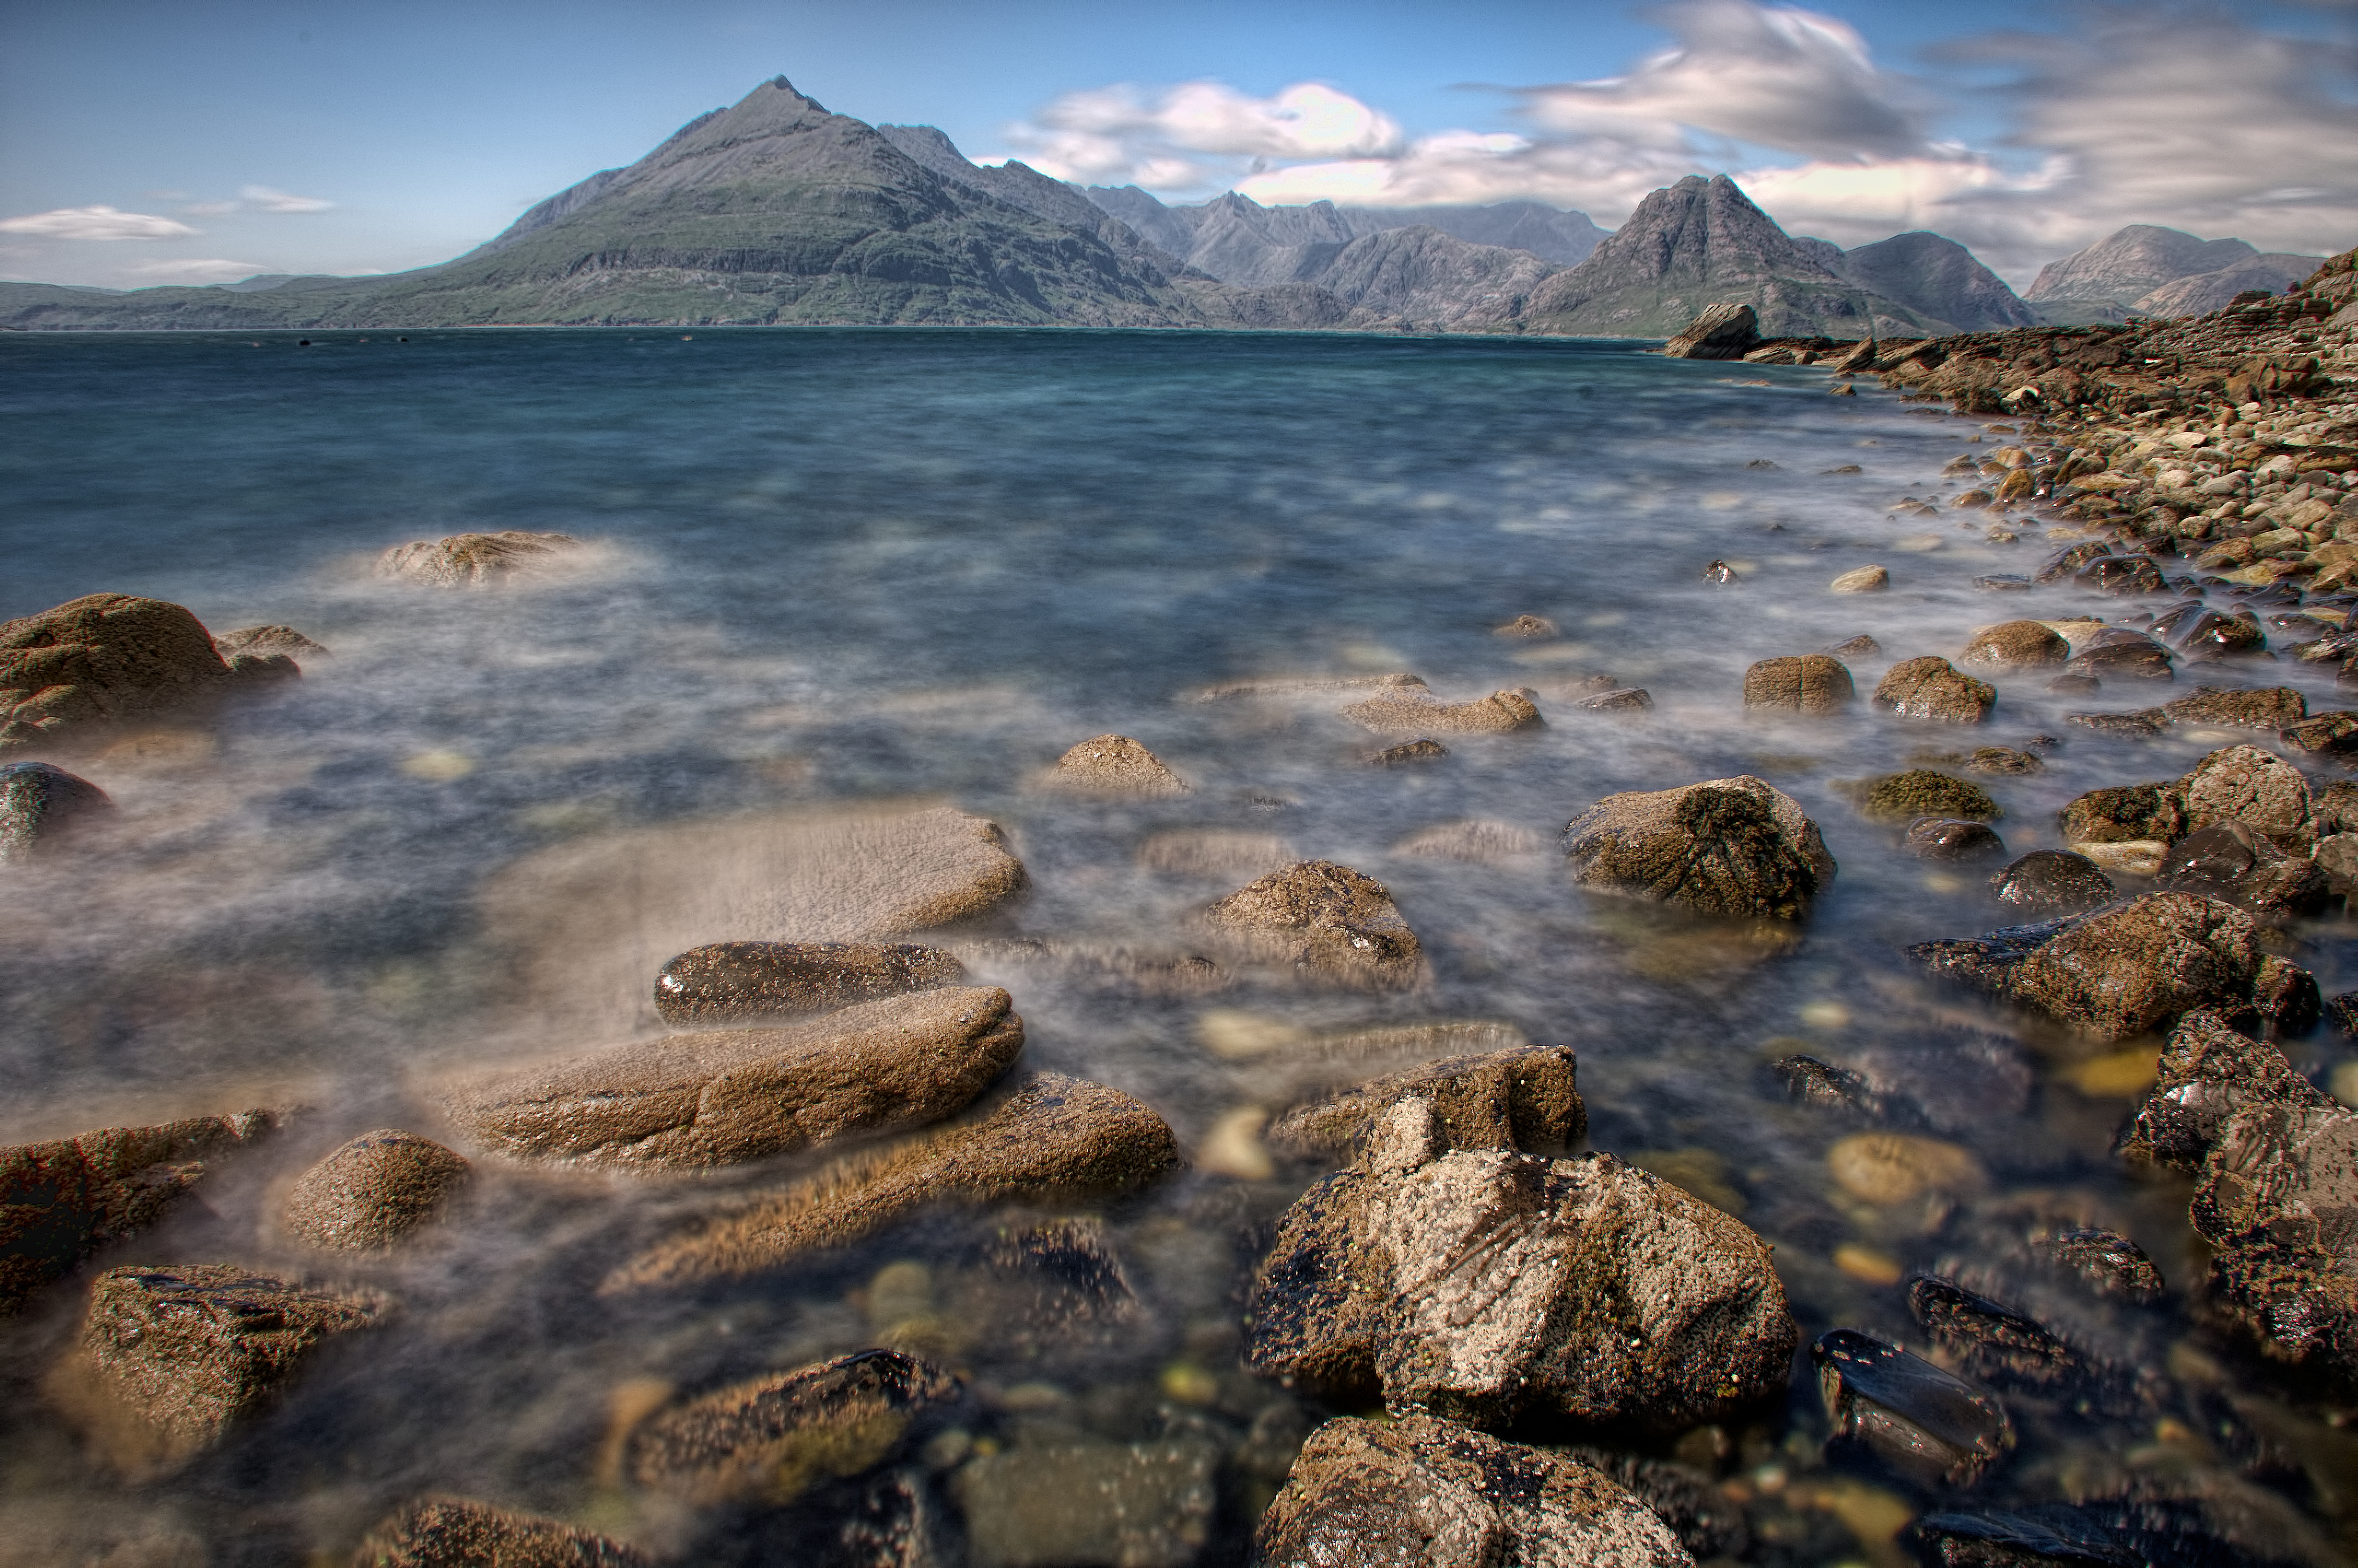
beach, landscape, sea, coast, water, nature, sand, rock, ocean, horizon, wilderness, mountain, cloud, sunrise, sunset, sunlight, morning, shore, wave, lake, reflection, bay, terrain, material, body of water, geology, autofocus, loch, skye, elgol, greatphotographers, cuillin, lochscavaig, strathaird, lochcoruisk, greaterphotographers, landform, tide pool, natural environment, geographical feature